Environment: real
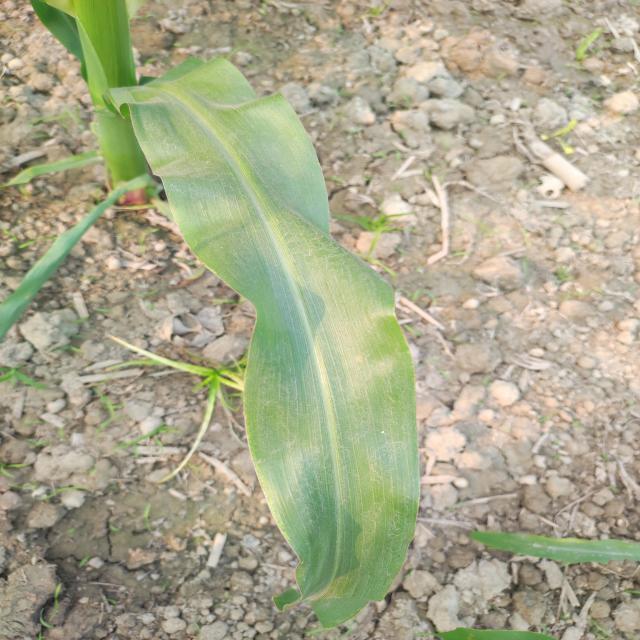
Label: healthy